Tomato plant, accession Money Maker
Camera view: tilt-top (135 deg); turntable rotation: 120 degrees
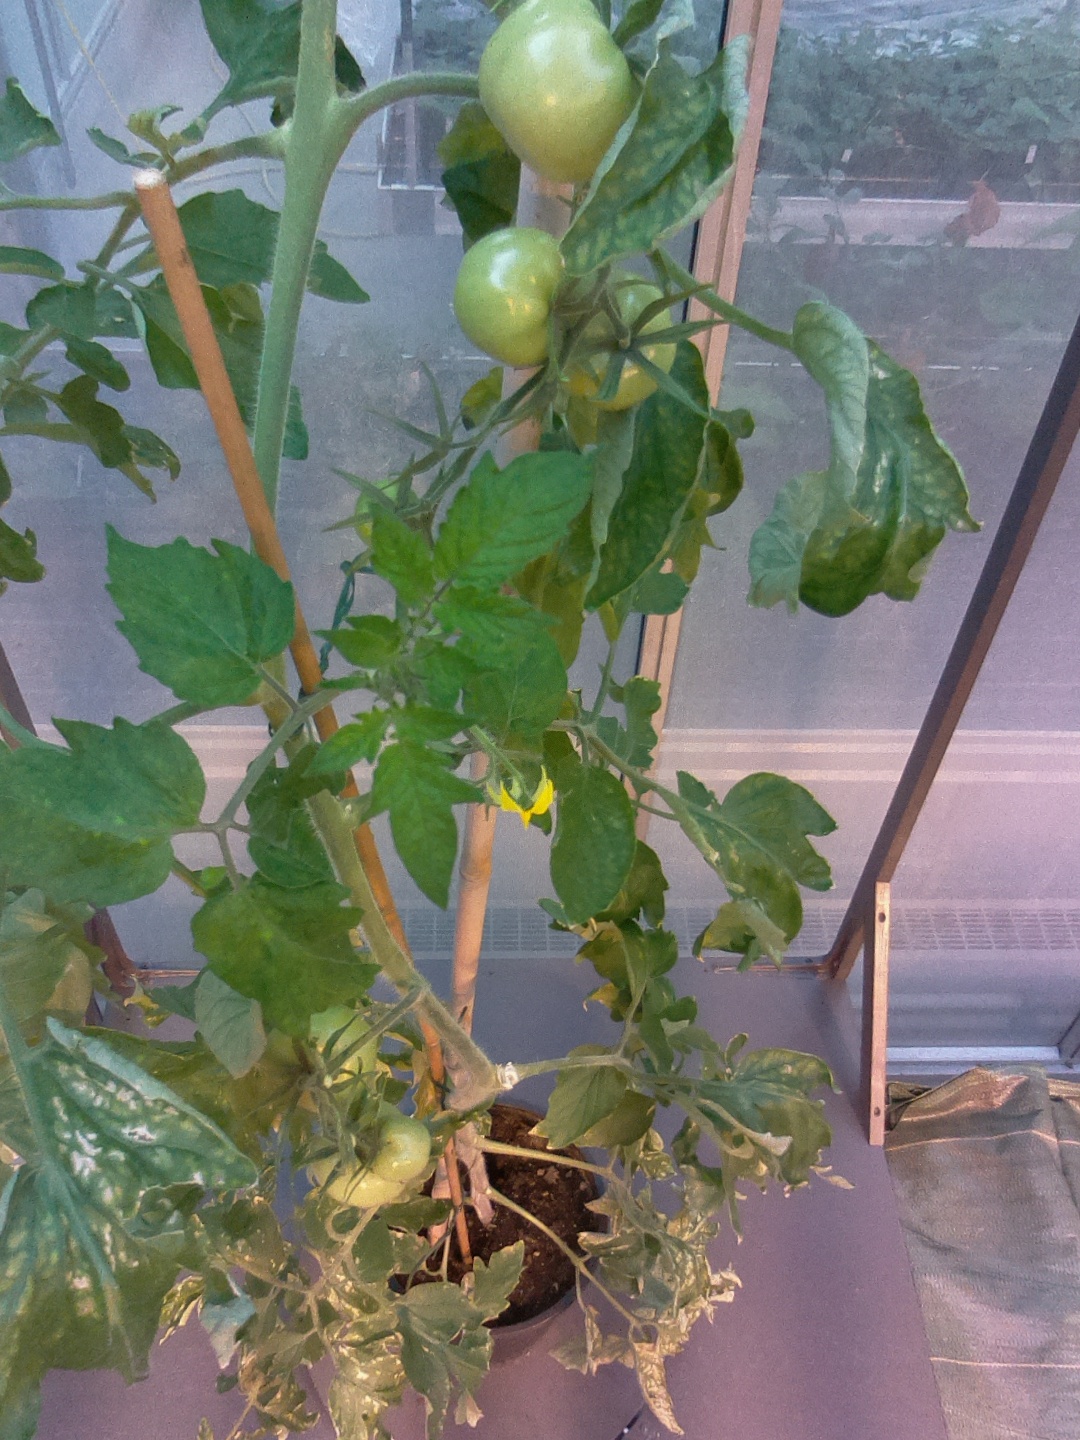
BBCH growth stage 77: 70%-80% of final fruit size